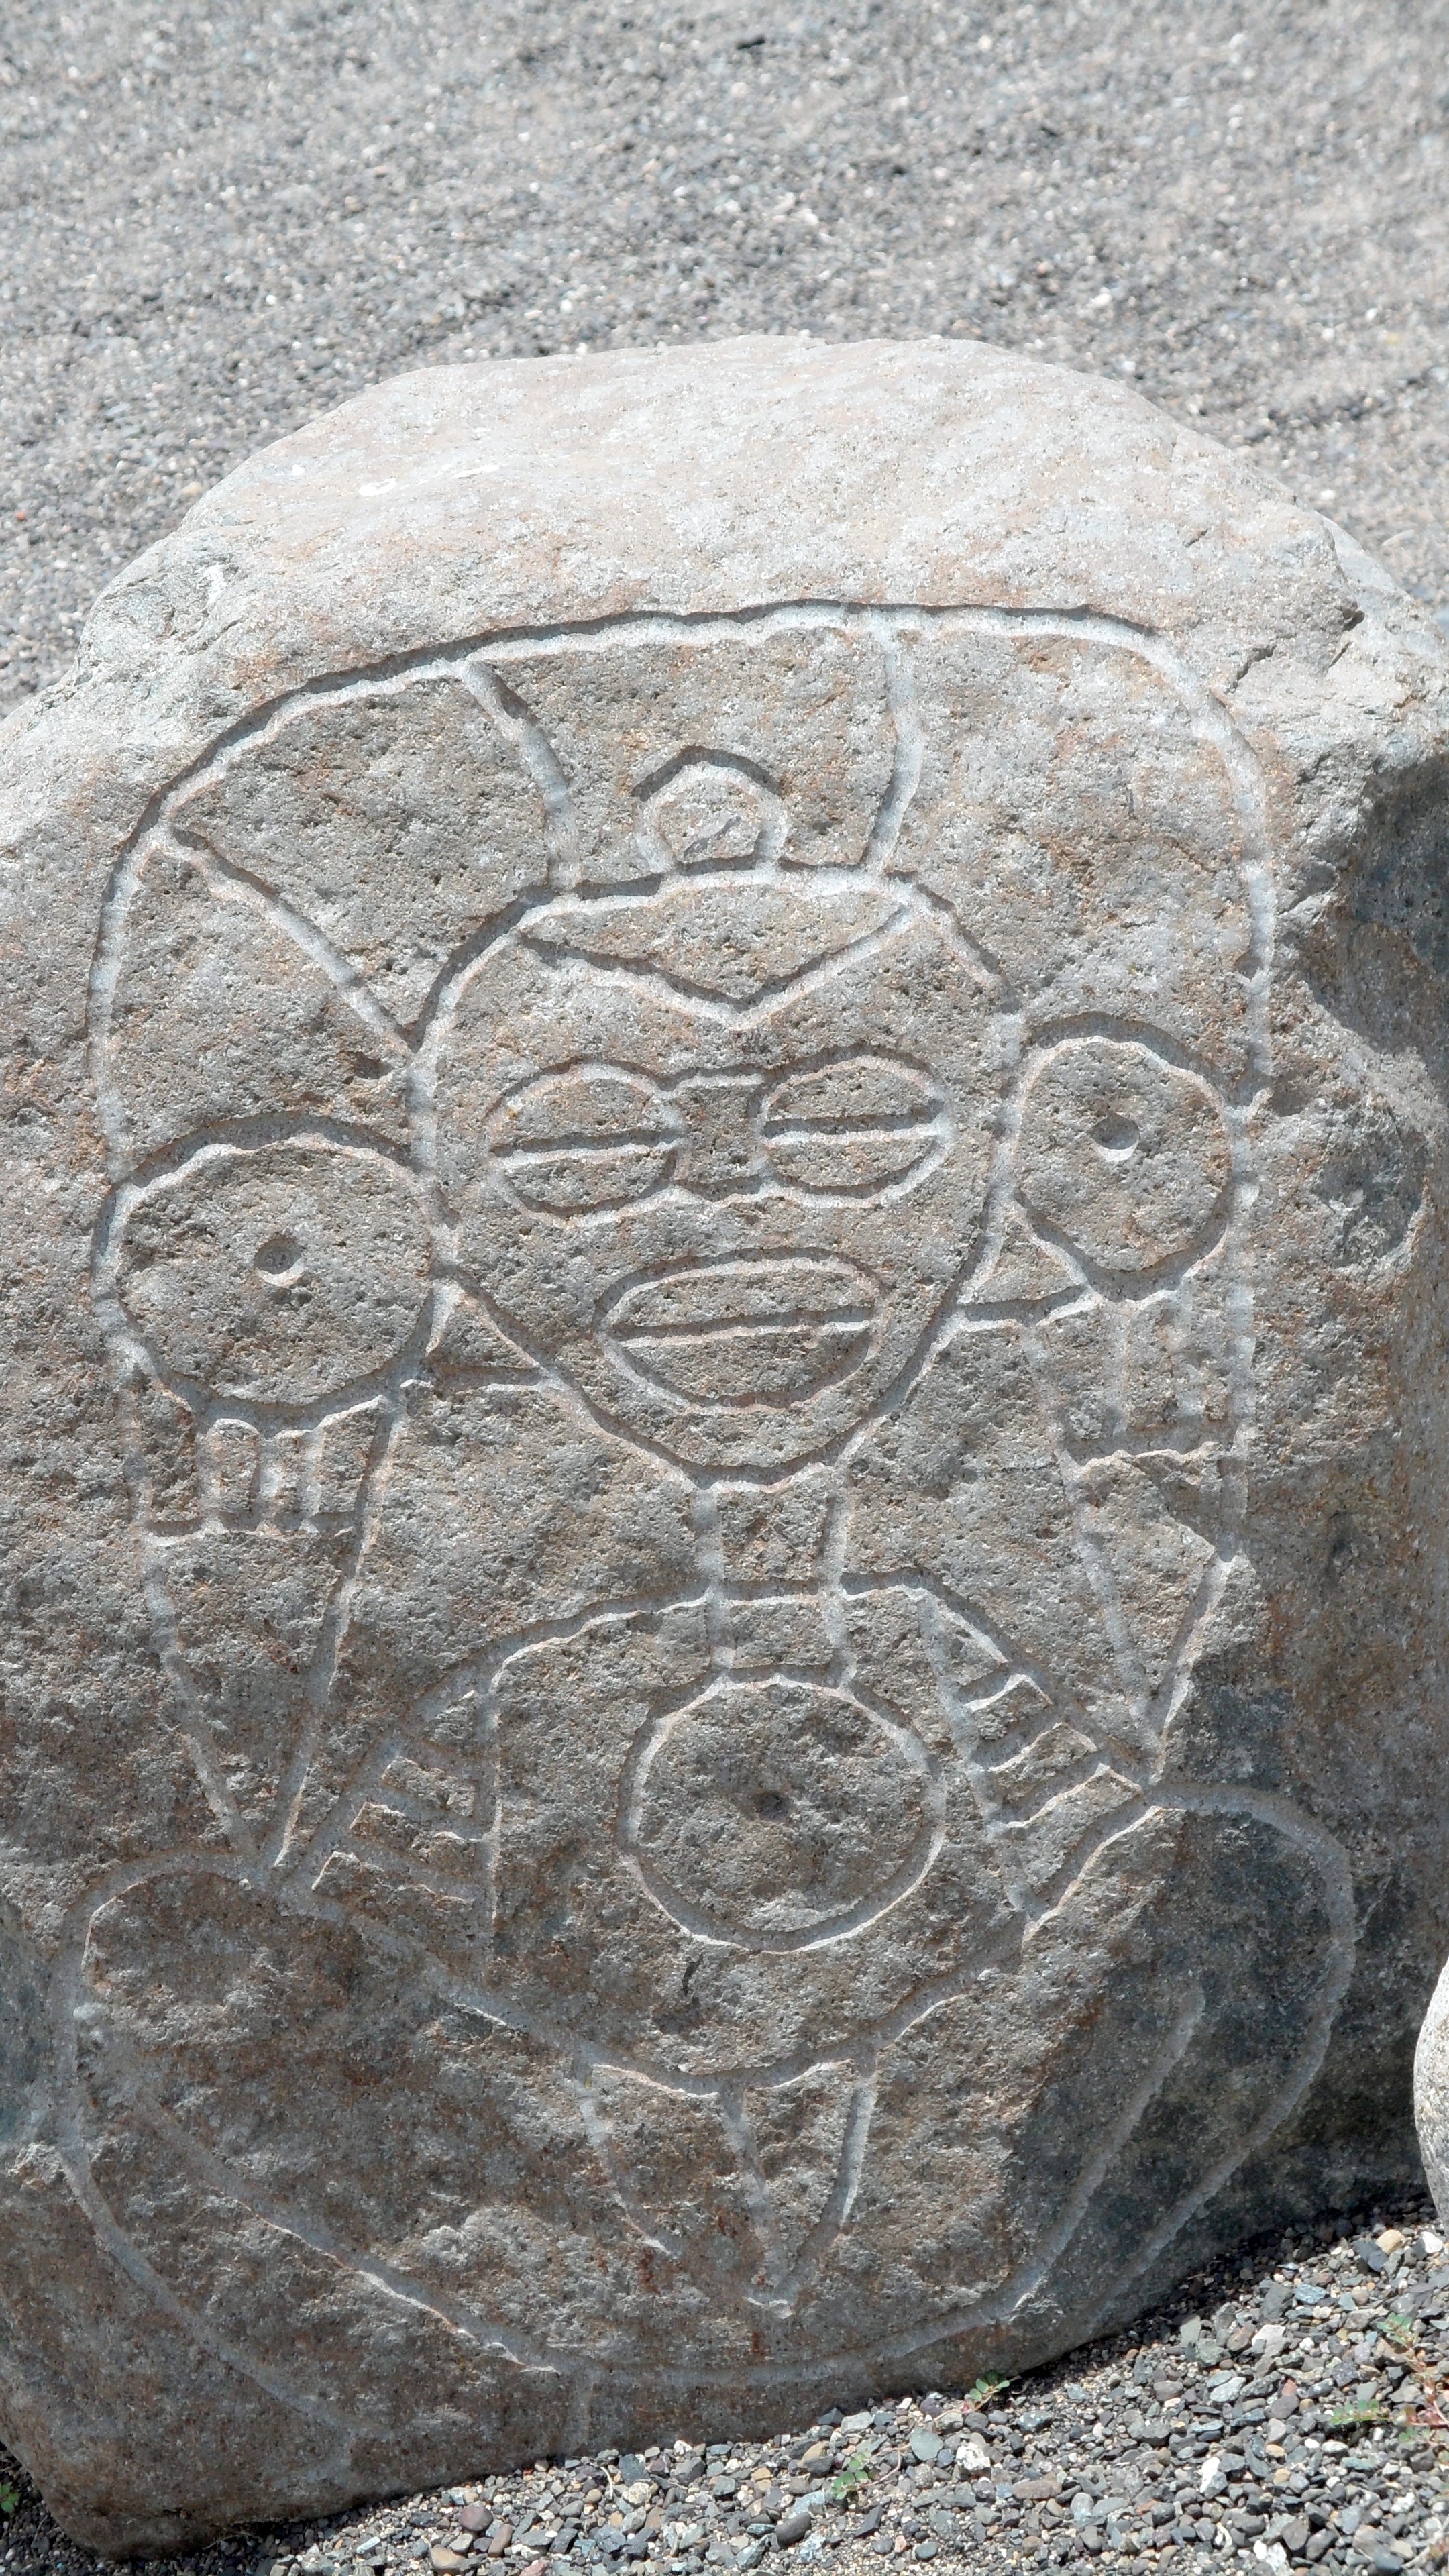
rock, old, stone, ancient, historic, ruin, grave, sculpture, geology, boulder, headstone, archeology, culture, historical, carving, relief, stele, archaeological site, stone carving, ancient history